Mykola Lysenko

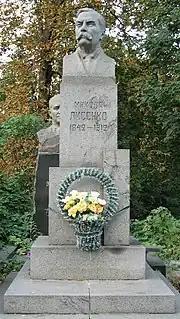
Mykola Lysenko's grave at Baikove Cemetery in Kyiv.

Lysenko led another choir when he returned to Kyiv 1876. Many of the choristers under Lysenko's instruction would become composers, including Levko Revutsky, Porfyrii Demutsky, Kyrylo Stetsenko and his son . Other acitives included organizing concerts for Veresai and giving music lessons, often at the .